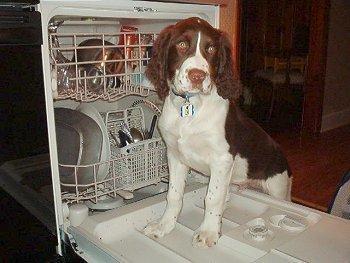
English_springer